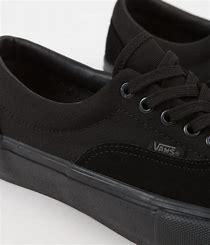
Brand: Vans
Model: Era